St Thomas of Canterbury Church, Chester

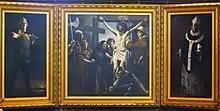

The church bell bears the following inscription 'Sanci Oswaldi C W. J W. W W.' and was originally hung in the parish of St. Oswald, Chester and afterwards at Hilbre Island, before being taken from there to St. Oswald's Bidston at the suppression of the religious house and was hung in Bidston until 1856.